Angel (2009 film)

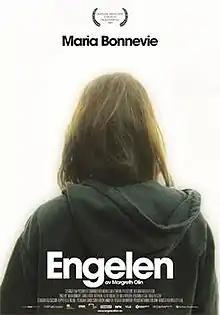

Angel is a 2009 Norwegian drama film directed by Margreth Olin. The film was selected as the Norwegian entry for the Best Foreign Language Film at the 83rd Academy Awards but it didn't make the final shortlist.